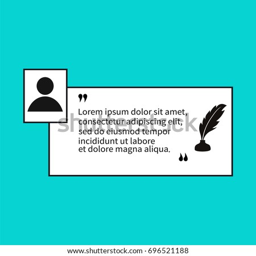
template for the poetic text with the author 's portrait , vector